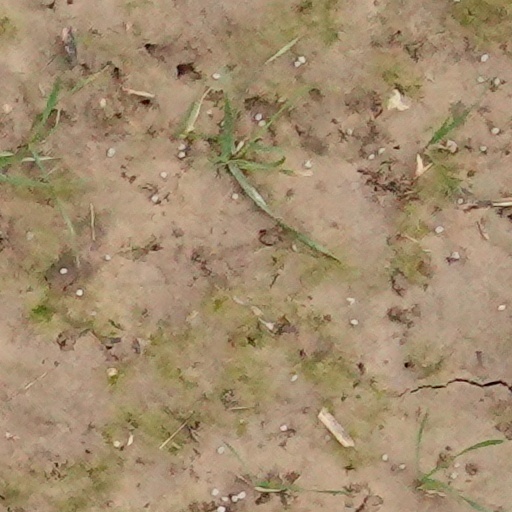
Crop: wheat